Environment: real
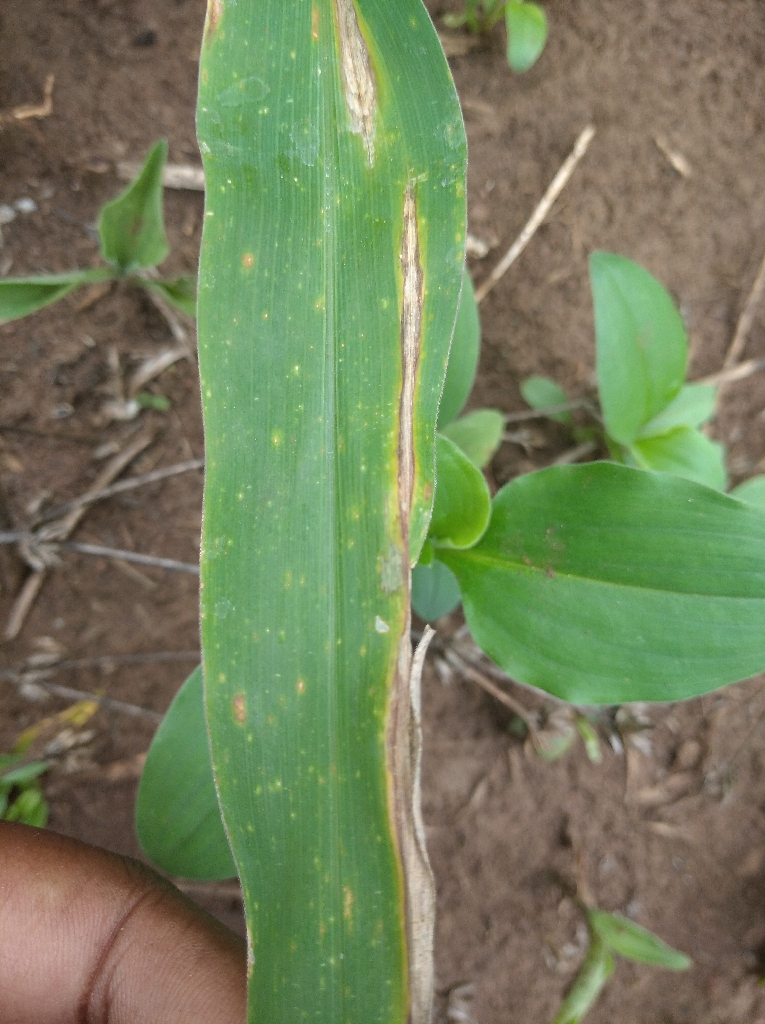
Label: northern_corn_leaf_blight